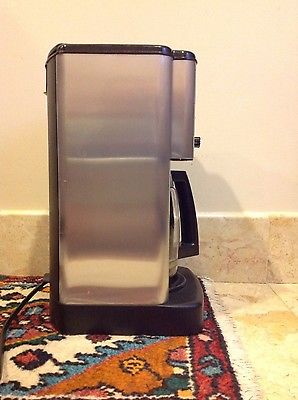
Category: coffee maker